SS Onoko

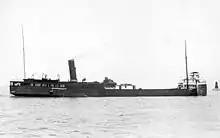
"Onoko" underway circa 1910

In 1895 two of "Onoko" mast were removed, her wooden forecastle was replaced with a steel deck and steel pilothouse structure. In 1896 she had her boilers replaced with two 12-foot × 12.5-foot Scotch marine boilers. On May 16, 1896 "Onoko" collided with the schooner "Mary D. Ayer" in heavy fog on Lake Michigan. Five sailors on "Mary D. Ayer" died. "Onoko"s wooden spar deck was replaced with steel in 1901. Later that year the principal owners of "Onoko", the Nicholas Transportation Company, bought out all the lesser stockholders to become sole owner of "Onoko". "Onoko" had steel aft cabins installed in 1907 through 1908.